Sarah Onyango Obama

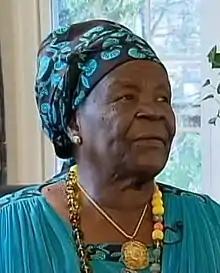
Obama in 2014

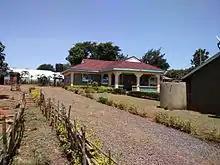
Home of Sarah Onyango Obama in village Nyang'oma Kogelo in Siaya County, Kenya, August 19, 2016

Sarah Onyango Obama (1922 – March 29, 2021) was a Kenyan educator and philanthropist. She was the third wife of Hussein Onyango Obama, the paternal grandfather of U.S. president Barack Obama and helped raise his father, Barack Obama Sr. She was known by her short name as Sarah Obama and was sometimes referred to as Sarah Ogwel, Sarah Hussein Obama, or Sarah Anyango Obama. She lived in Nyang'oma Kogelo village, 48 km (30 miles) west of western Kenya's main city, Kisumu, on the edge of Lake Victoria.